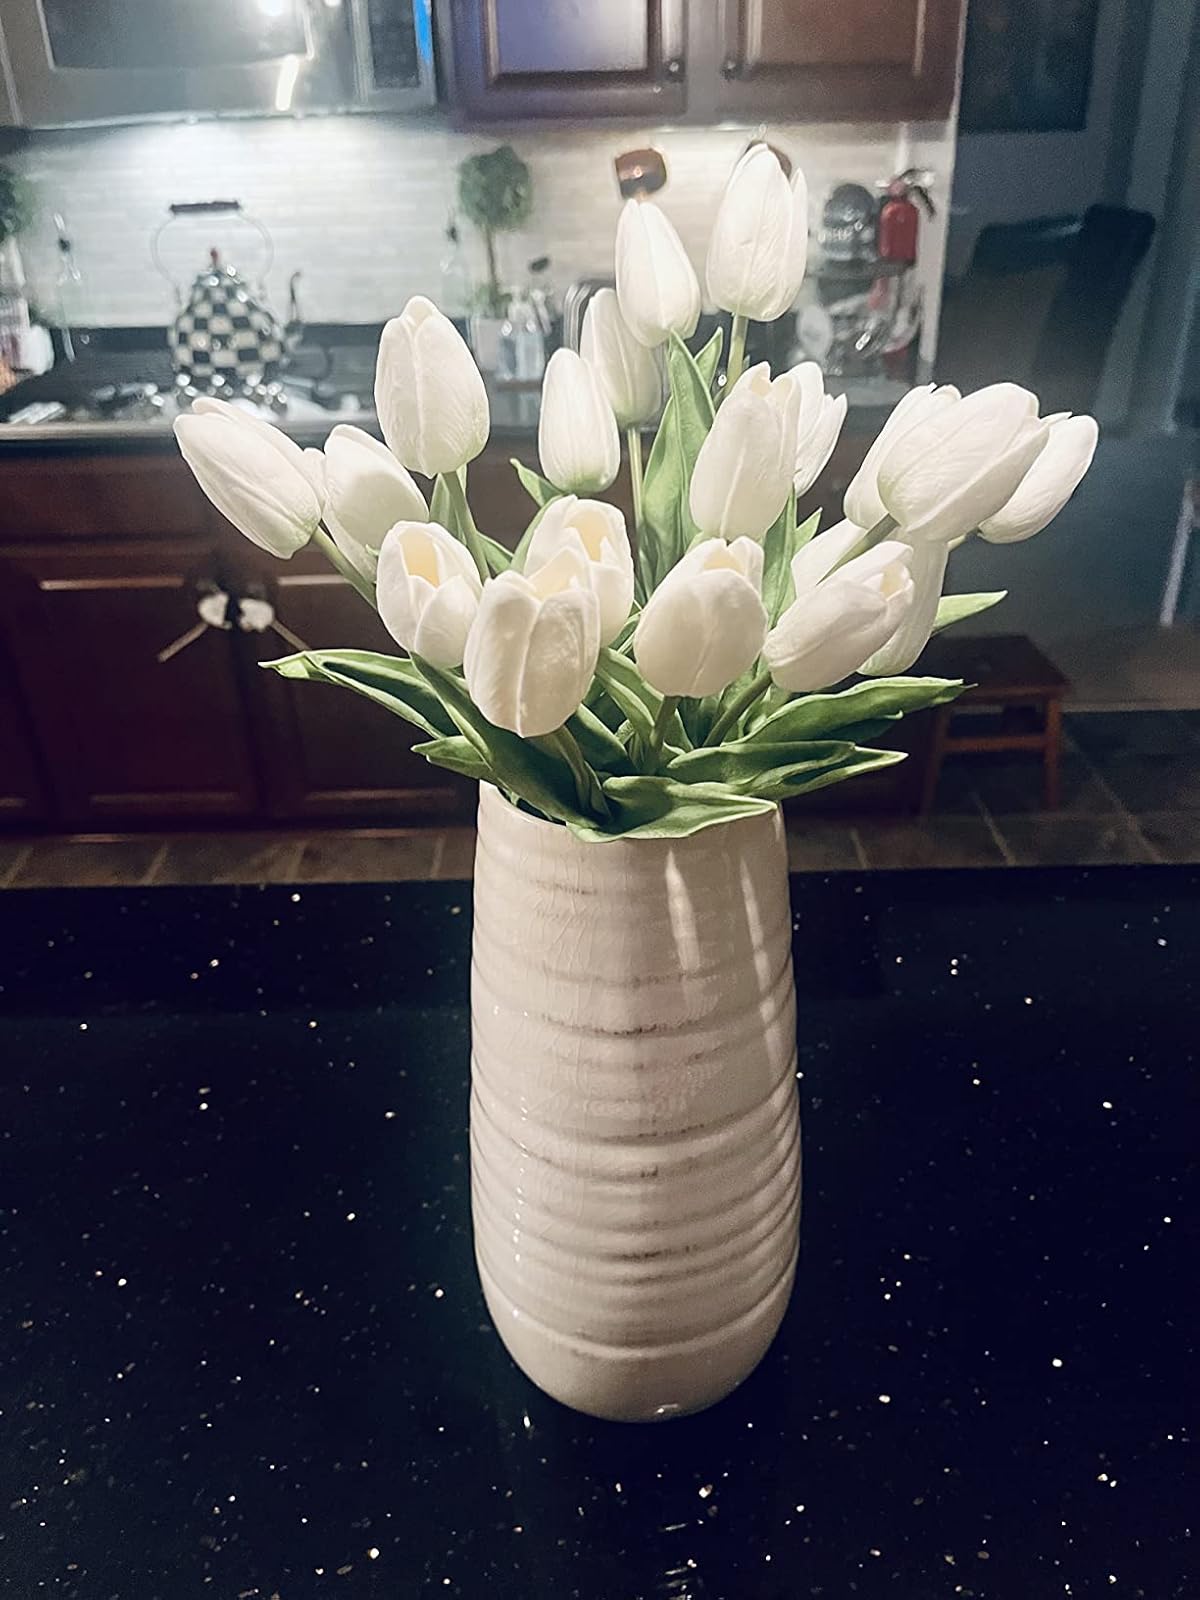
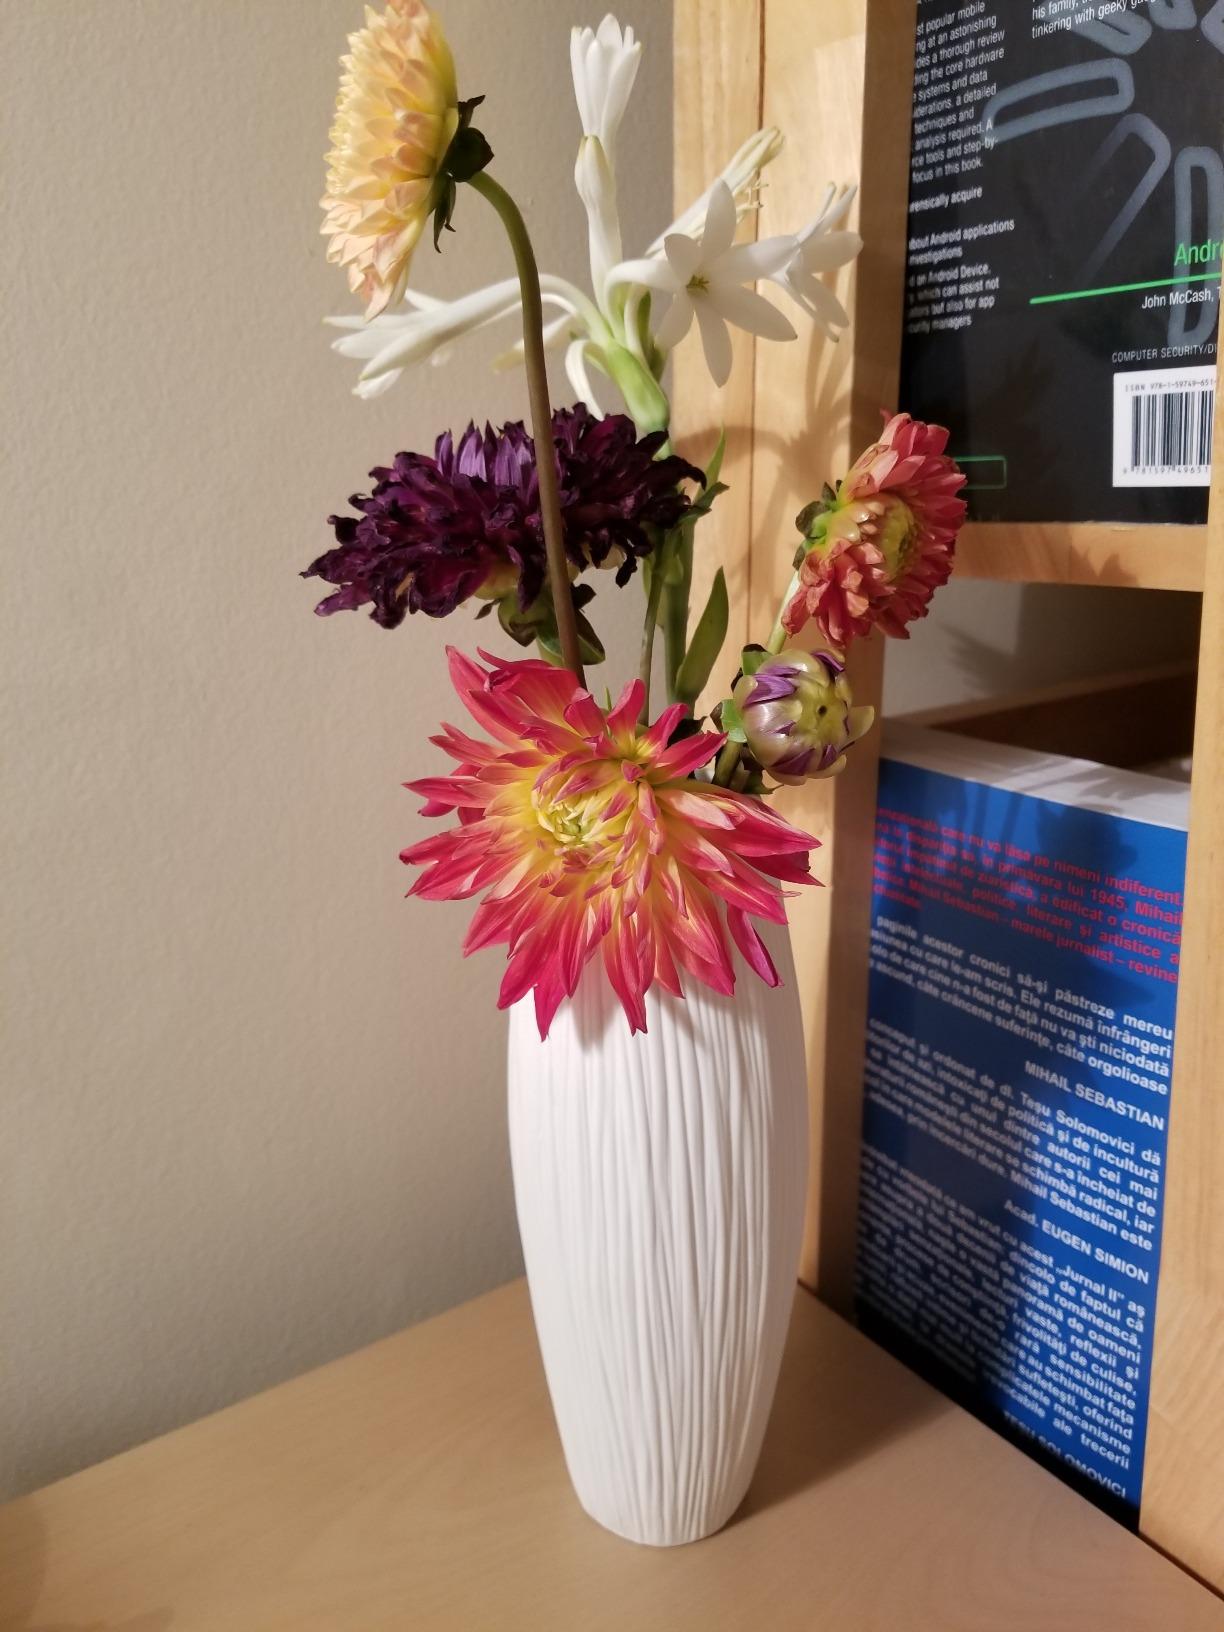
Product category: vase
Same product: no